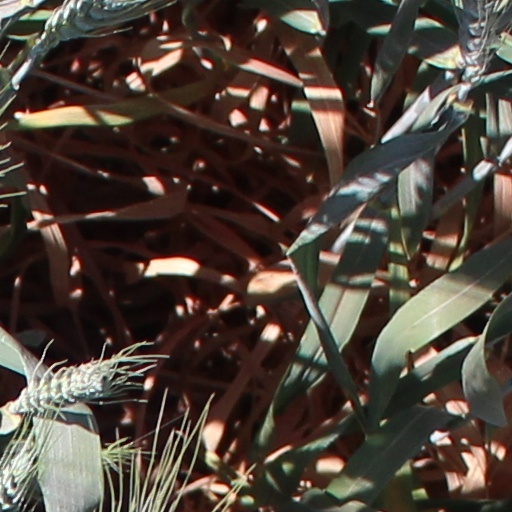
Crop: wheat